The Phantom of the Card Table

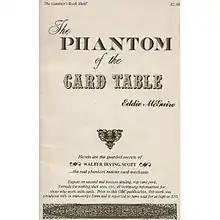

The Phantom of the Card Table is a manuscript published in 1931 by Eddie McGuire on the card skills and techniques of Walter Irving Scott "aka" 'The Phantom'.